Uki (TV series)

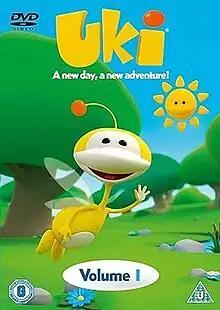

Uki is a Belgian animated television series for children. The main character is a small yellow creature who invites his young viewers to discover the world with him.